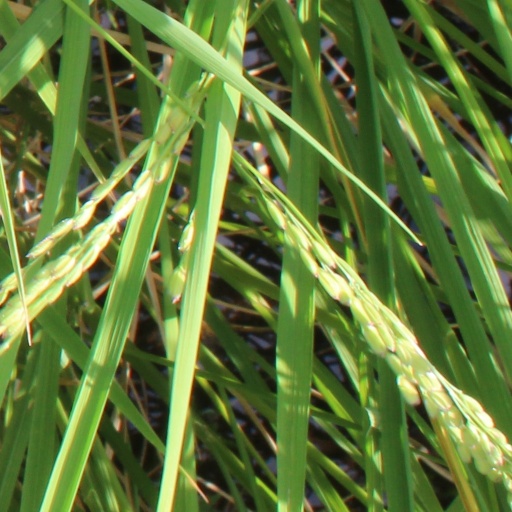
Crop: rice